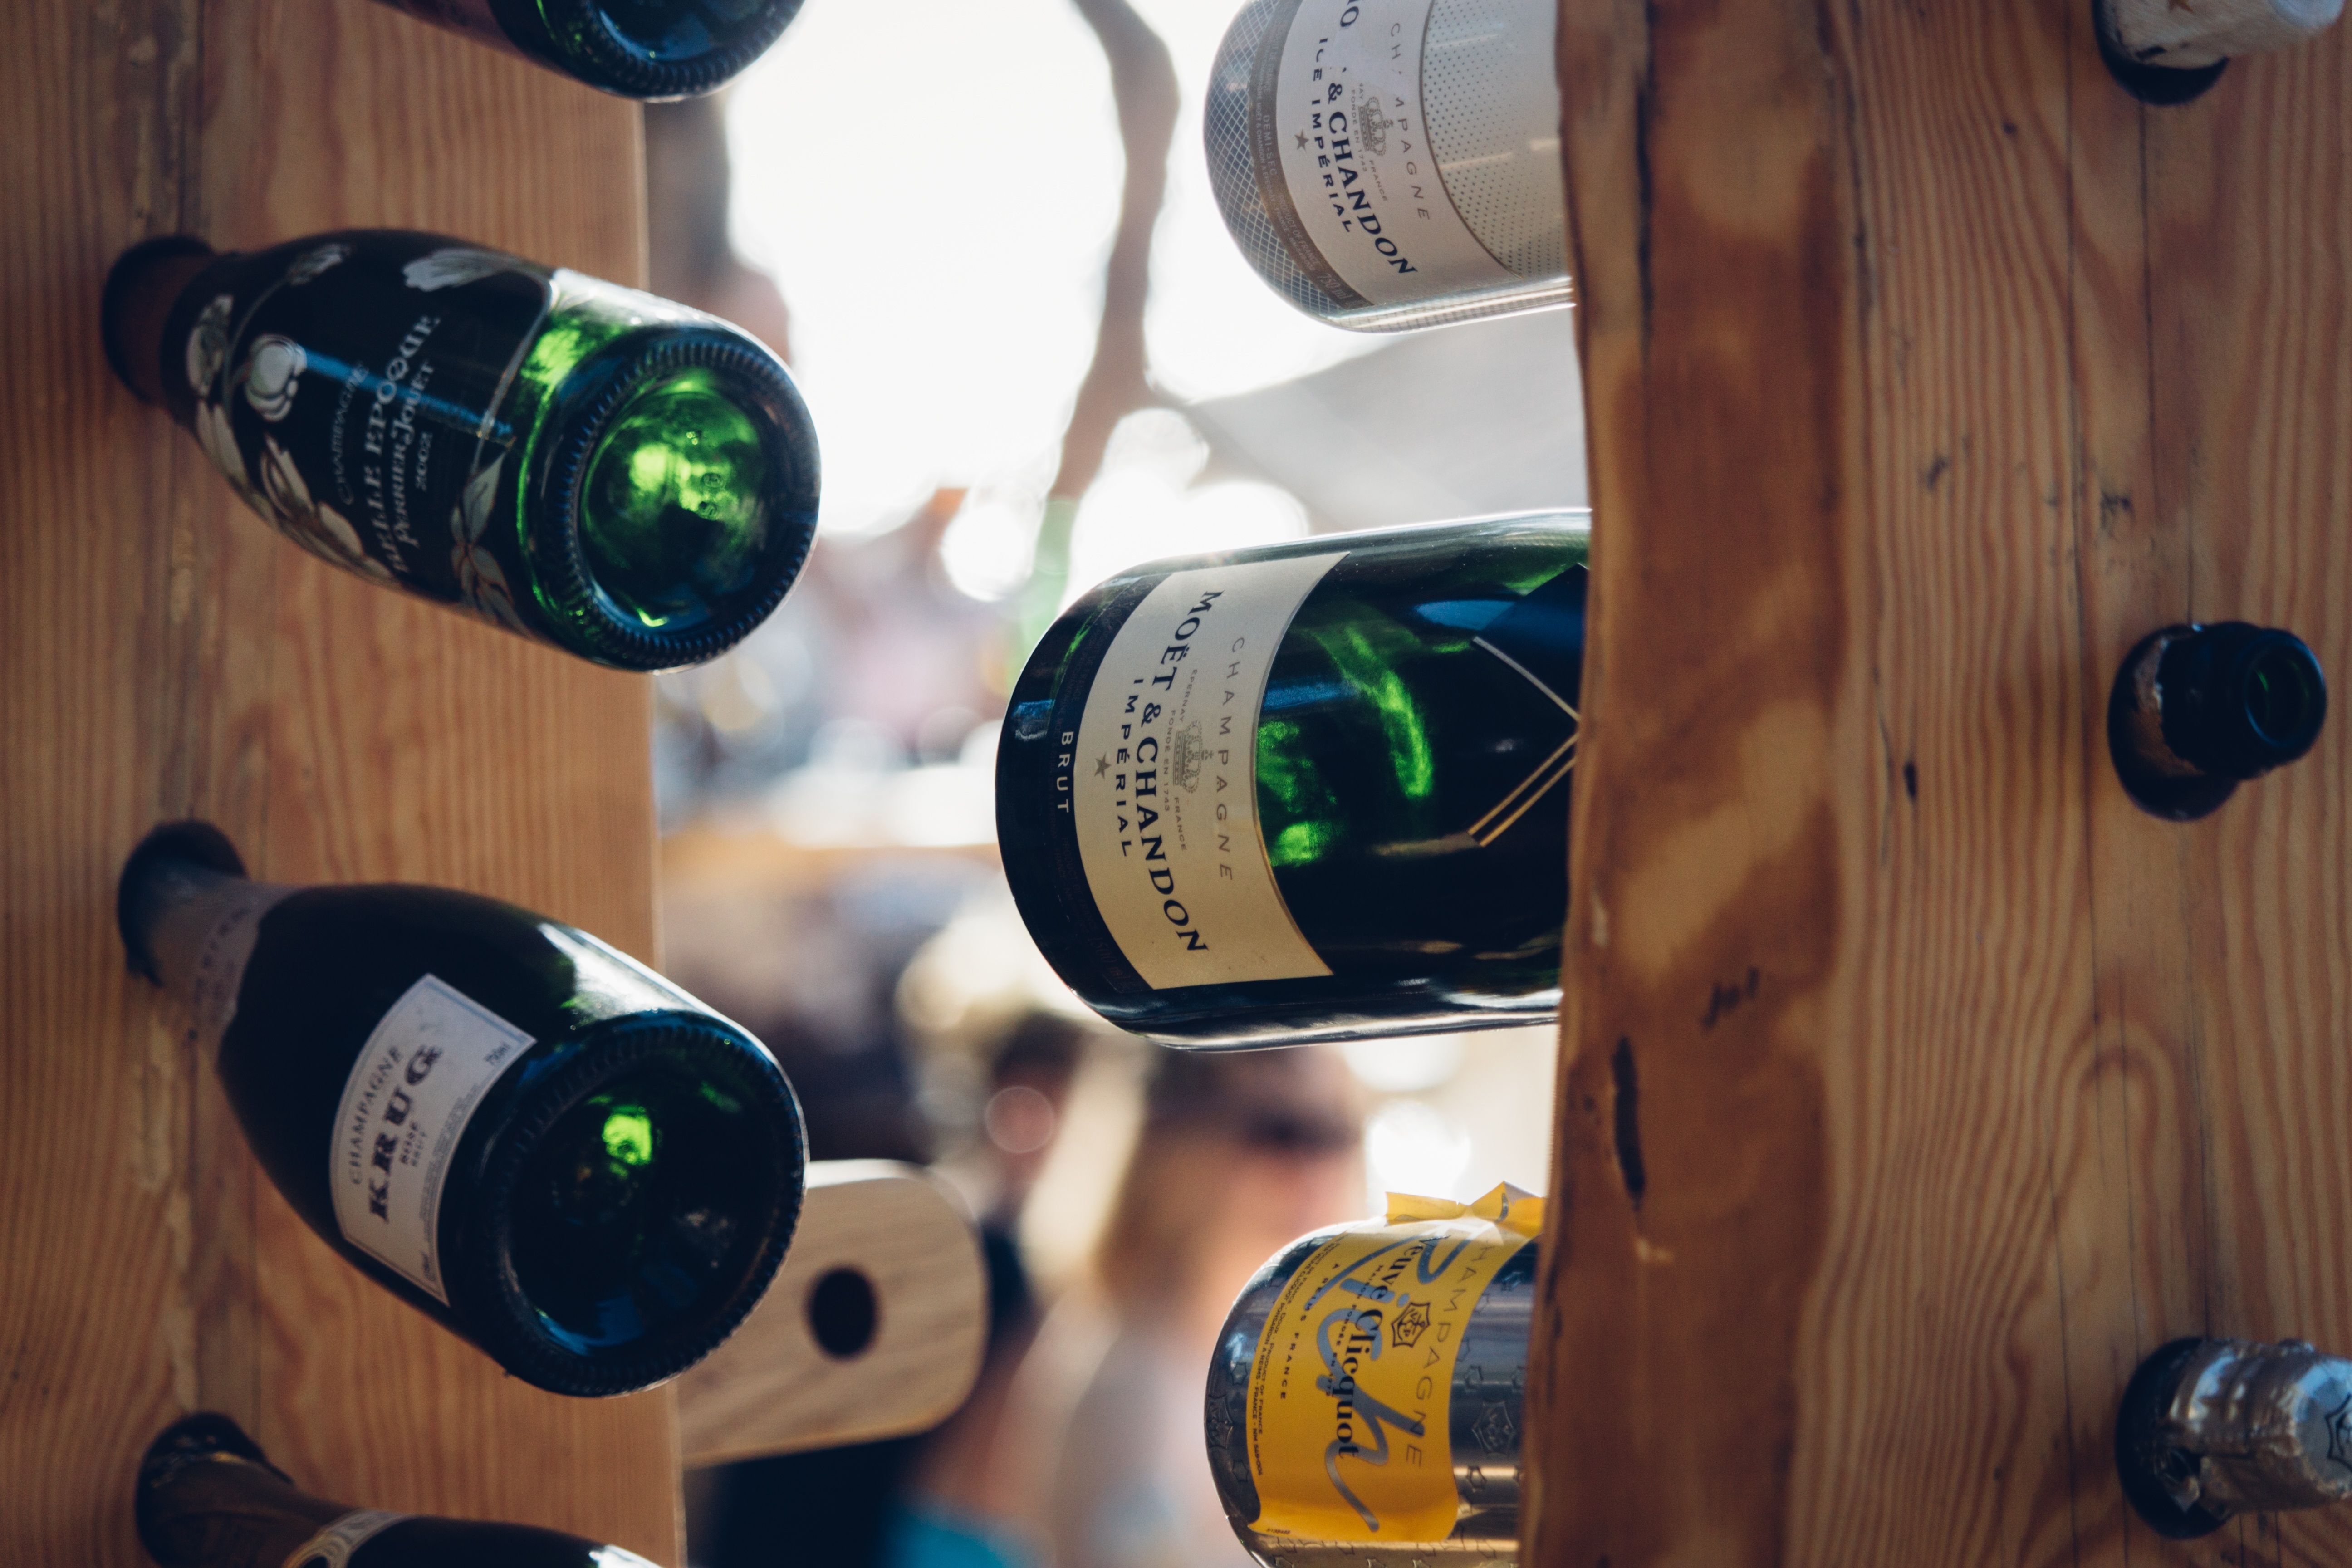
light, technology, guitar, green, gadget, blue, lighting, drum, traffic light